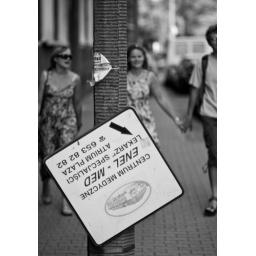
Found this sign in the street where I live. All I had to do was compose and wait for pedestrains.